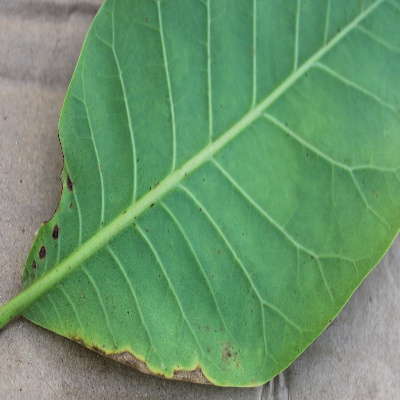
Crop: Cashew
Condition: anthracnose